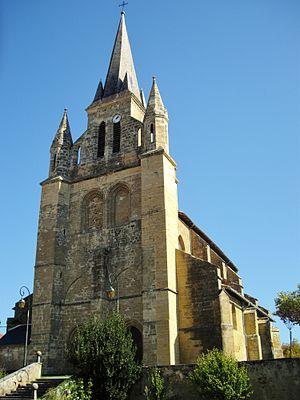
Église Saint-Julien de Galan, Hautes-Pyrénées, France